Eshnunna

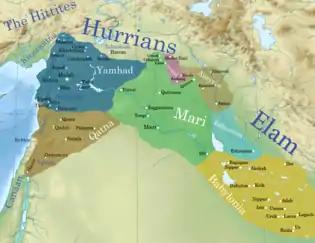
Extent of Eshnunna's influence c. 1764 BC (in light blue).

Kirikiri then ousted Nur-ahum from power. Not having ties to the previous ruler, he was likely an usurper, and a fire destroyed the northwestern part of the Su-Sin temple. However, he still called himself “ensi of Eshnunna” on behalf of Tishpak. An alternative view is that Kirikiri was actually the brother of Nur-ahum. Kirikiri established a new line of rulers with his son Bilalama. Bilalama formed a diplomatic marriage with Elam, giving his daughter Me-Kubi to Tan-Ruhuratir. The name of Kirikiri is non-Semitic, and possibly Elamite.